Guran, Haute-Garonne

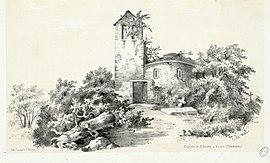
Saint Andrews Chapel by Eugène de Malbos

Guran is a commune in the Haute-Garonne department in southwestern France.